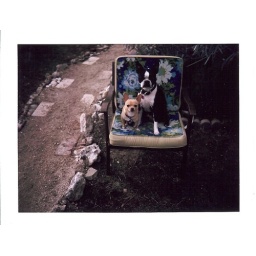
2 dogs in a chair